Lee Su-chang

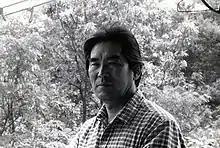

Lee Su-Chang (Korean: 이수창; Hanja: 李洙昌; 1929 – 2013) was a South Korean artist, watercolor painter, and professor. He was born in Yeongcheon county, Gyeongbuk Province, Korea.